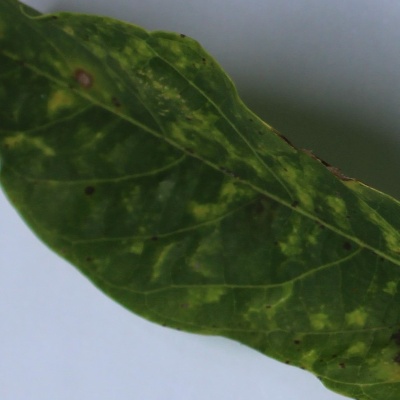
Crop: Cassava
Condition: mosaic